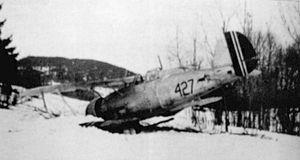
Le Gloster Gladiator est un avion de chasse biplan britannique de l'entre-deux-guerres. Il fut utilisé par la Royal Air Force et la Fleet Air Arm et fut exporté dans de nombreuses forces armées fin des années 1930. Ce fut le dernier chasseur biplan de la RAF. Bien que souvent opposé à des ennemis plus redoutables au cours des premiers jours de la Seconde Guerre mondiale, il s'acquitta assez bien des combats.